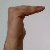
The image shows a hand gesture representing a space in Indian Sign Language.